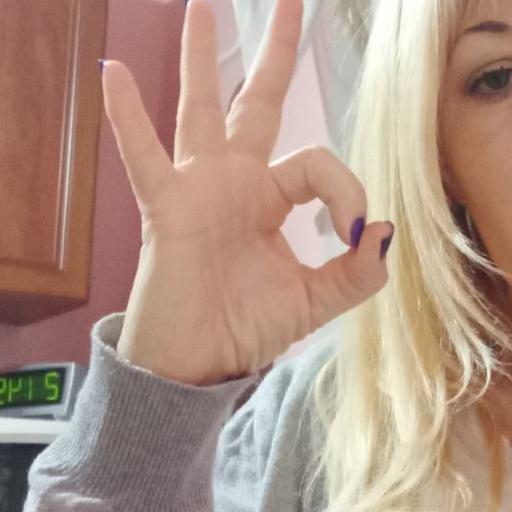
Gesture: ok